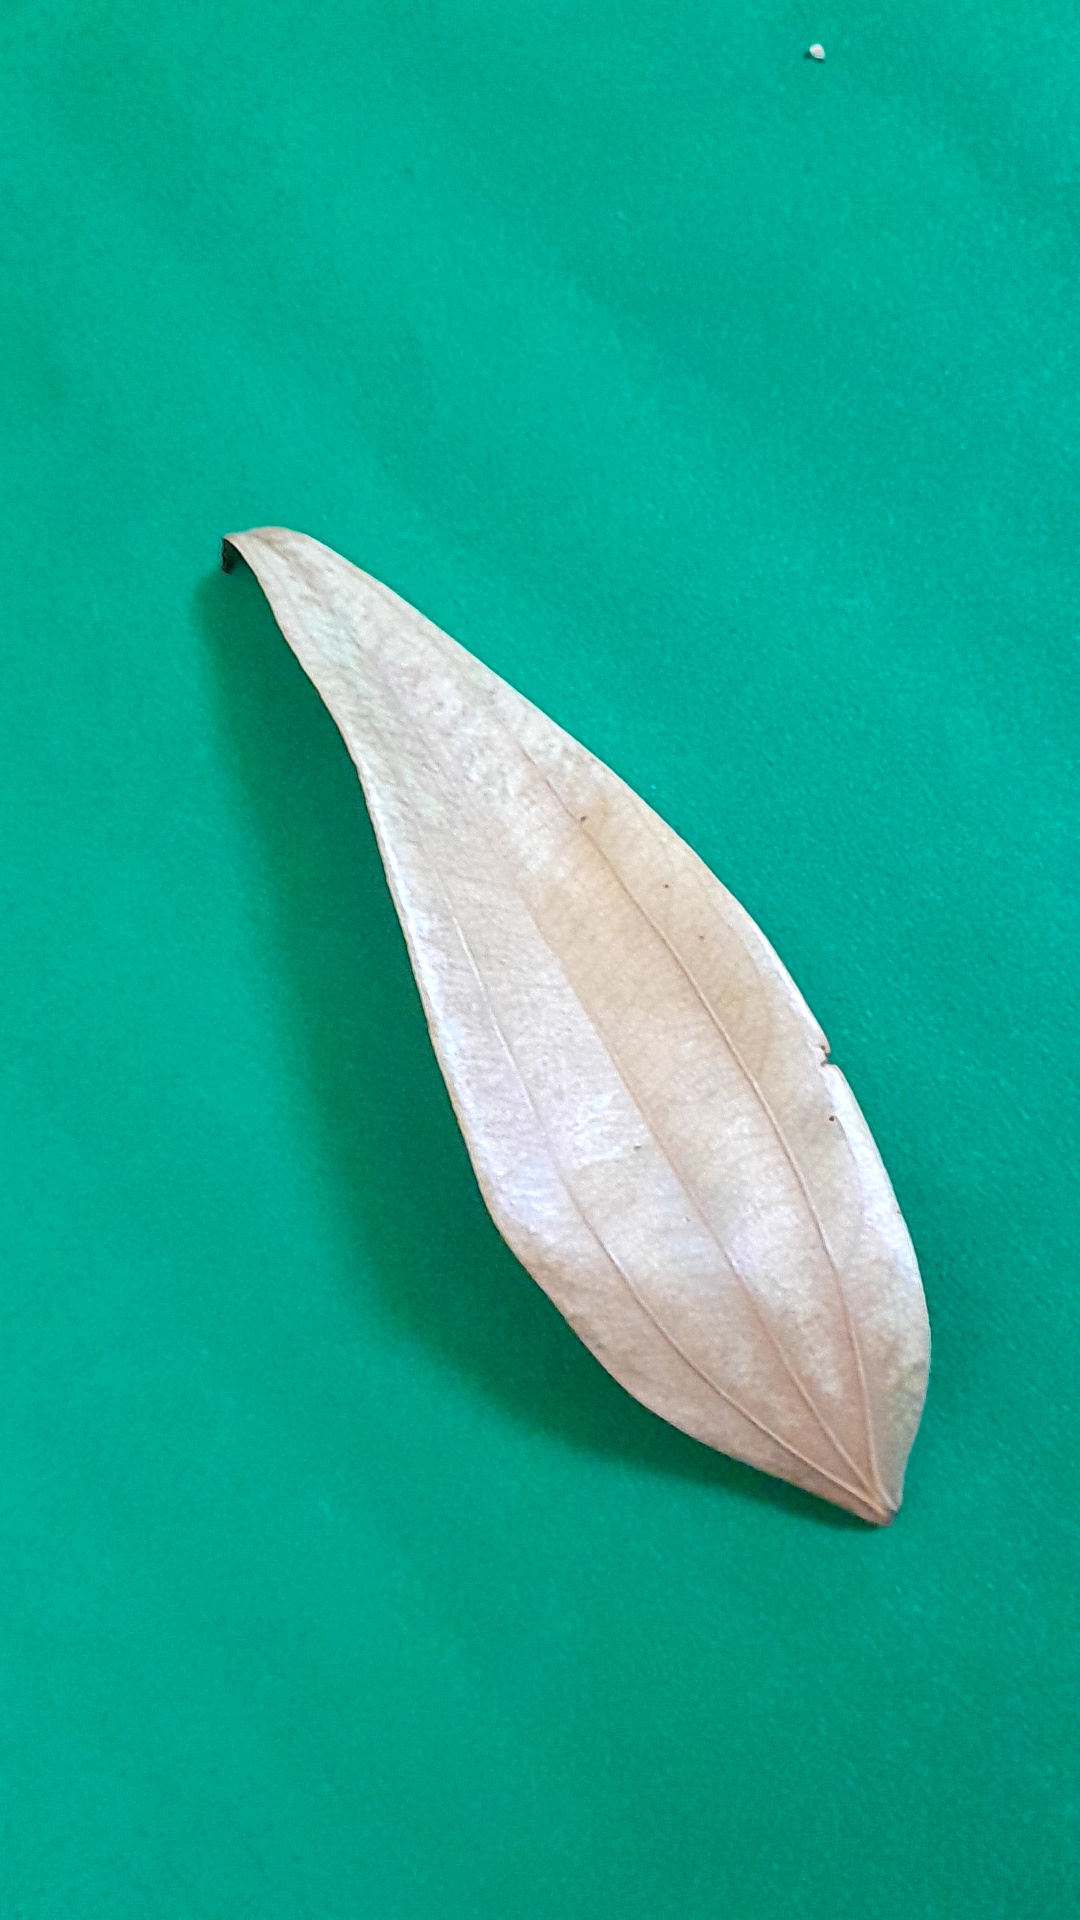
Label: Dry Leaf